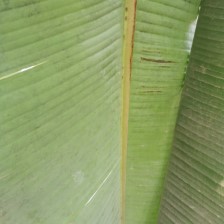
Label: healthy